Deadline: White House

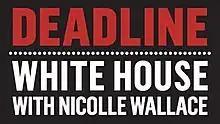

Deadline: White House is an American news and politics television program airing weekdays from 4 to 6 p.m. ET on MSNBC. It is hosted by NBC News senior political analyst Nicolle Wallace.